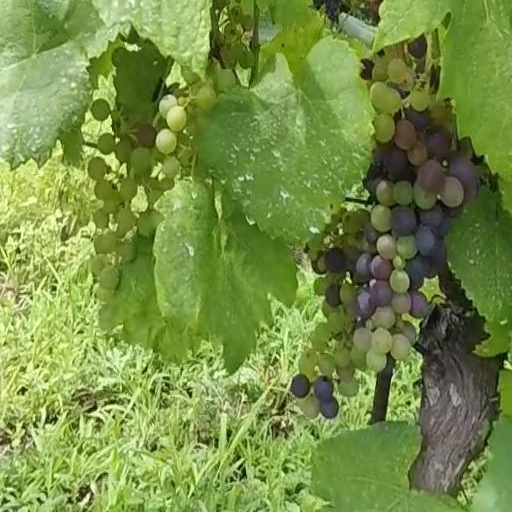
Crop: grape